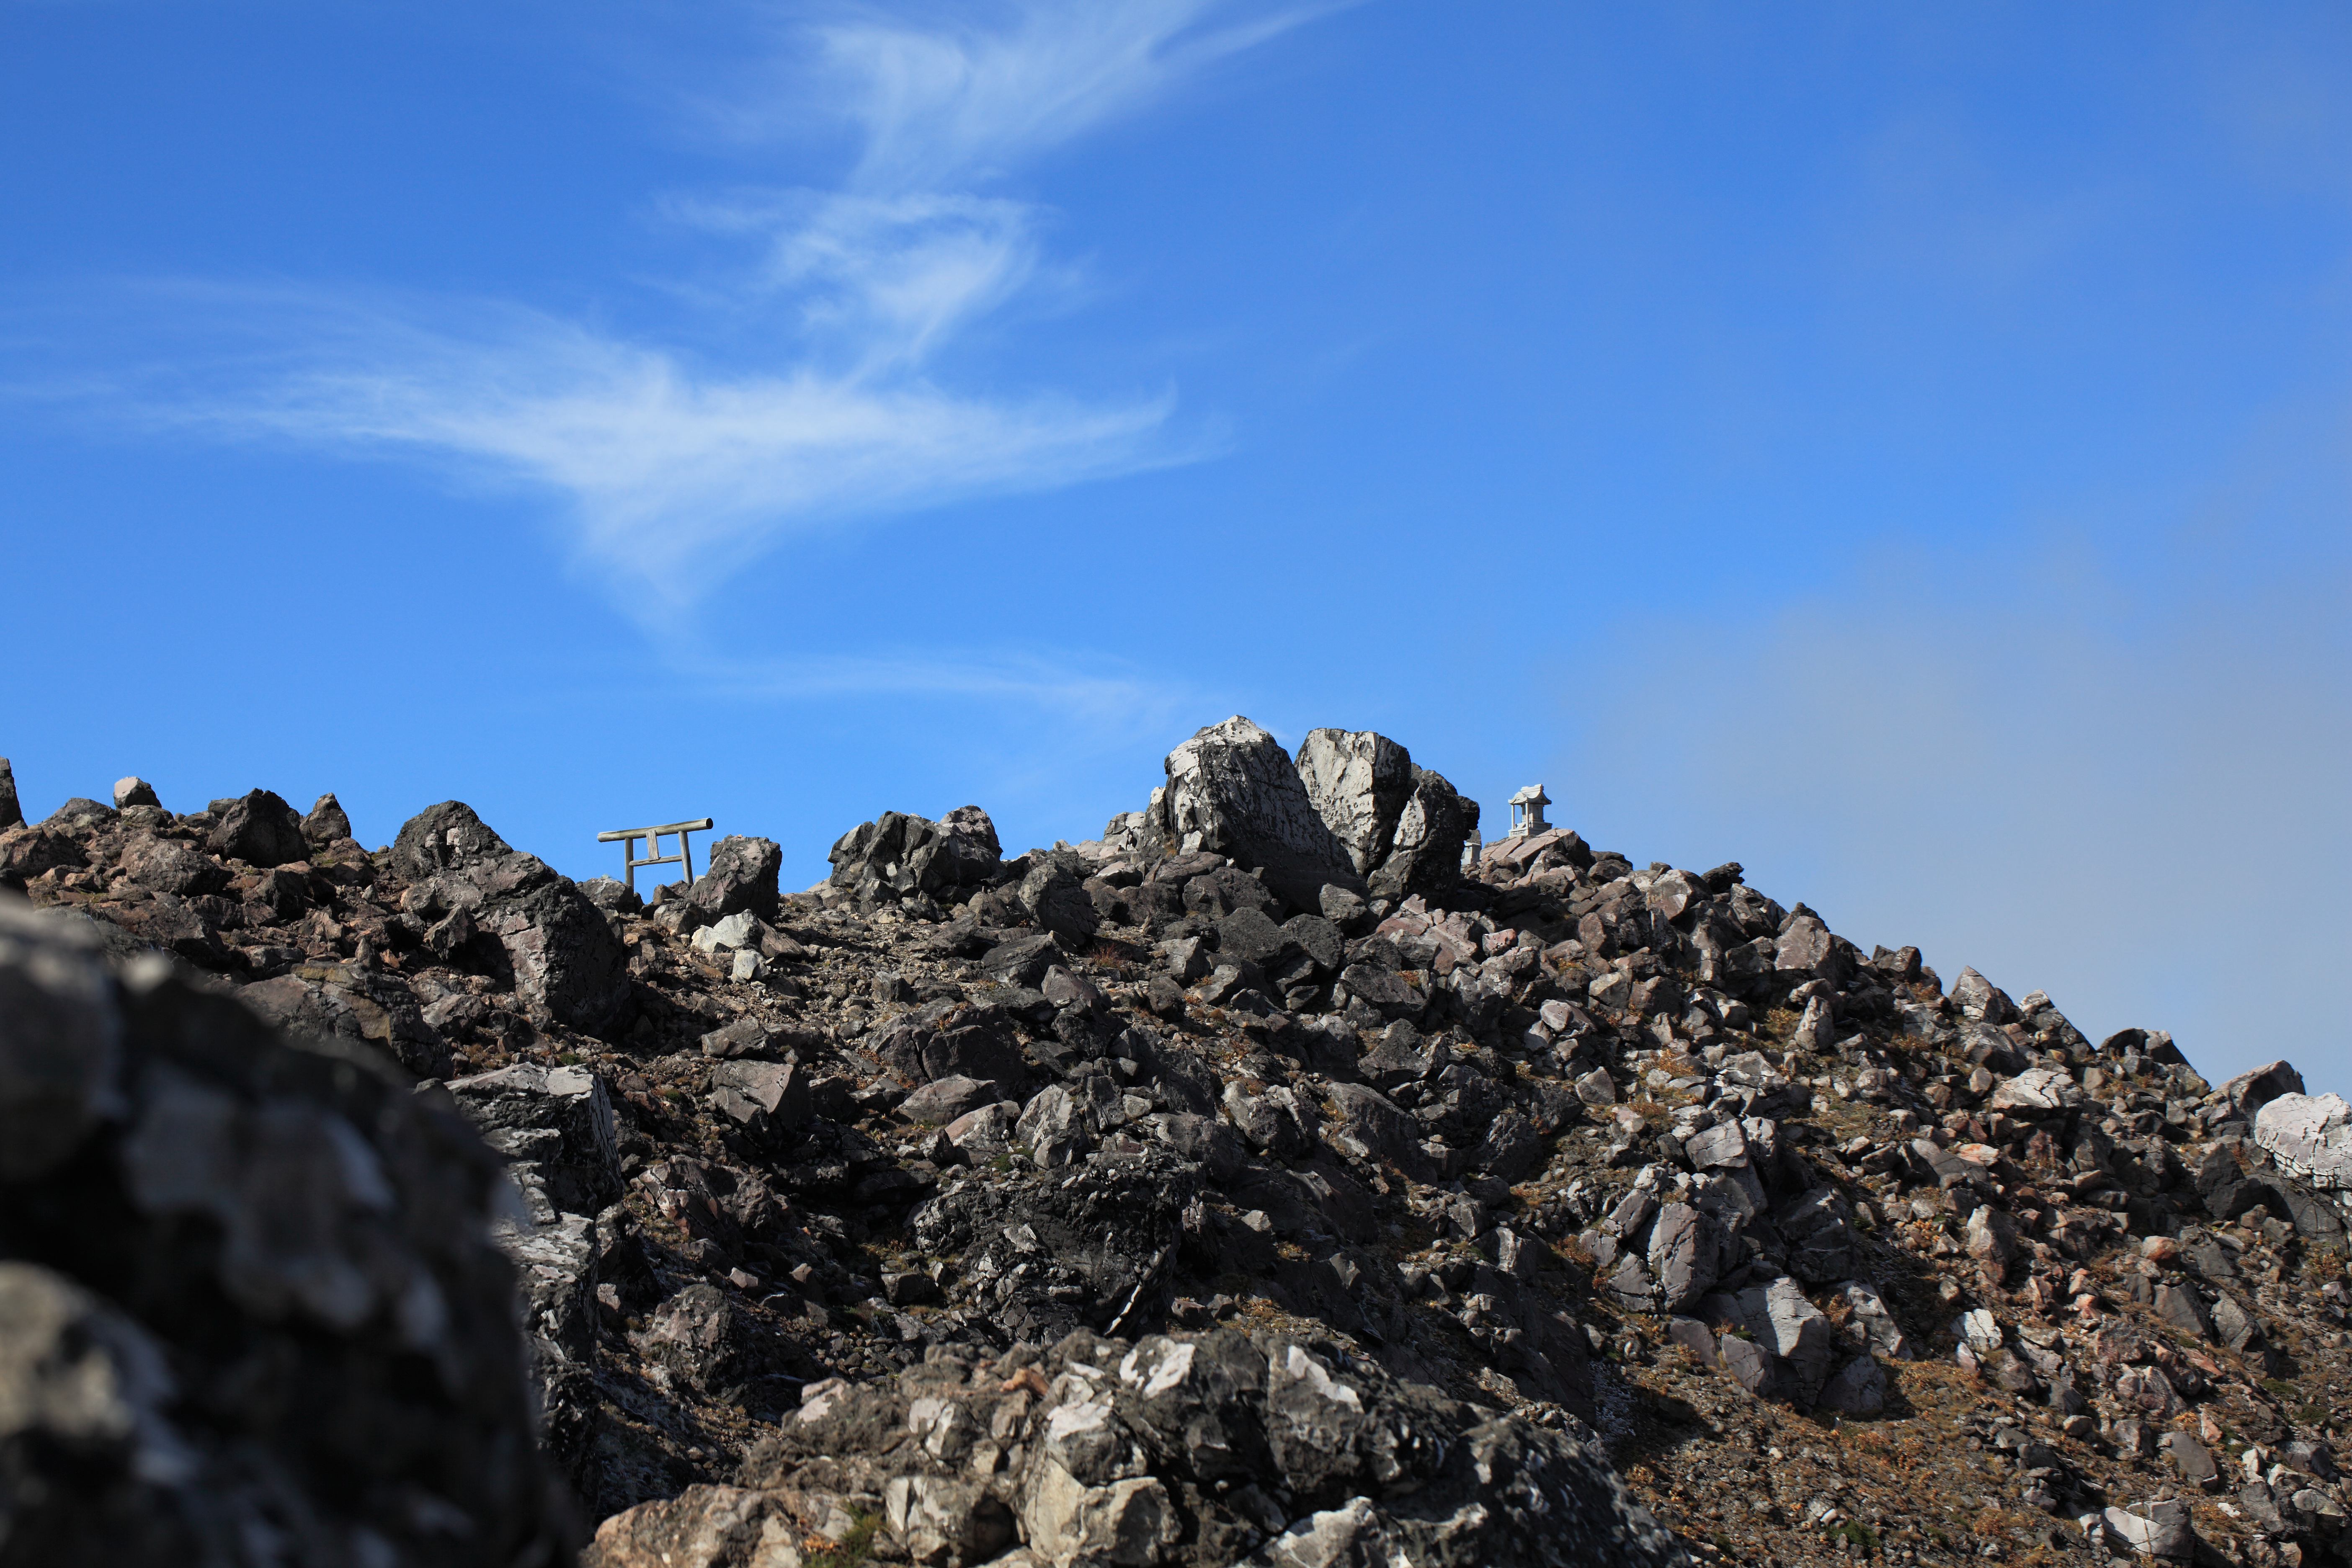
landscape, sea, rock, horizon, wilderness, mountain, cloud, sky, mountain range, formation, high, material, ridge, summit, cool image, geology, plateau, tochigi, 5d, worship, hires, markii, ecosystem, hi, res, resolution, 5photosaday, nasu, chausudake, landform, geographical feature, mountainous landforms